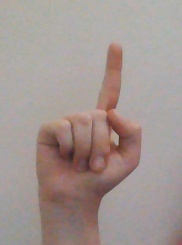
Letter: bb